Mashaal

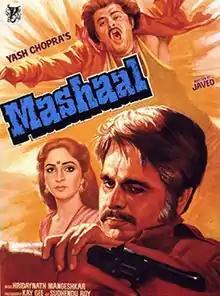
Poster

Mashaal is a 1984 Bollywood action film. Produced and directed by Yash Chopra, it starred Dilip Kumar, Waheeda Rehman, Anil Kapoor and Rati Agnihotri. The role played by Anil Kapoor was first offered to Amitabh Bachchan and then to Kamal Haasan, but after they declined the offer, the role went to Anil Kapoor. Vinod Kumar (Dilip Kumar) plays a respected, law-abiding citizen who turns to crime for exacting revenge. The film was based on the Marathi play "Ashroonchi Zhali Phule" written by Marathi writer Vasant Kanetkar. The film was remade in Malayalam as Ithile Iniyum Varu with Mammootty playing the lead role.